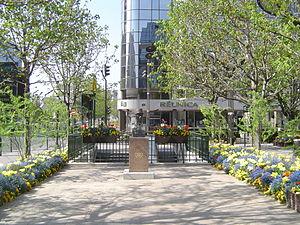
La rue Anatole-France est une des voies principales de Levallois-Perret, qu'elle traverse de part en part.